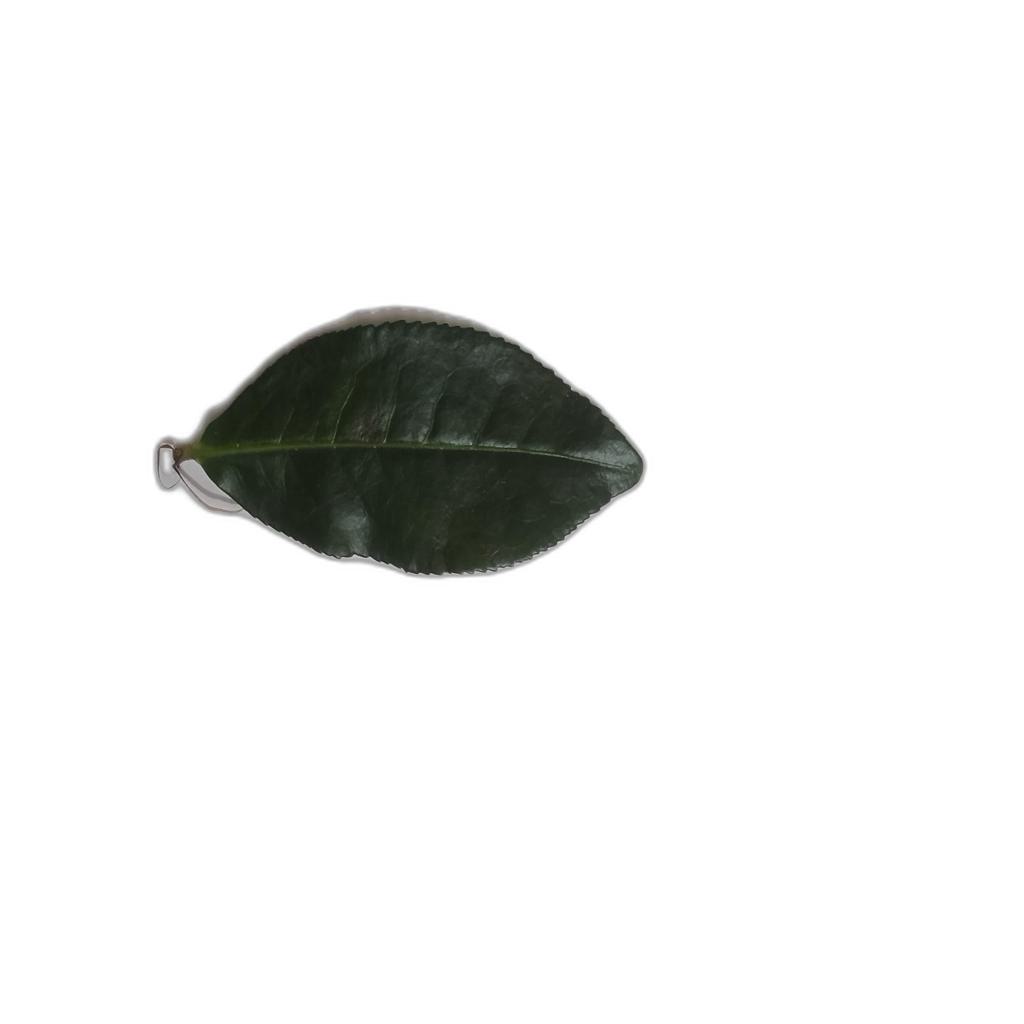
Label: Healthy